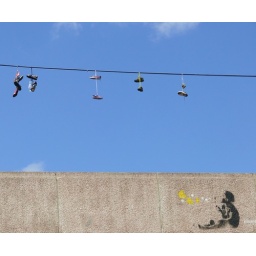
shoes on a wire and some street art in Prague